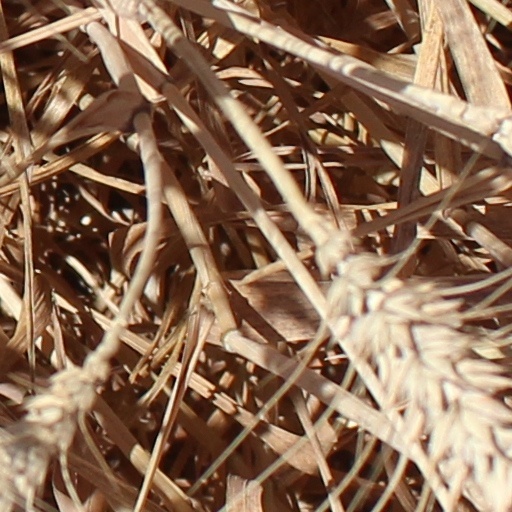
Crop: wheat